Médard des Groseilliers

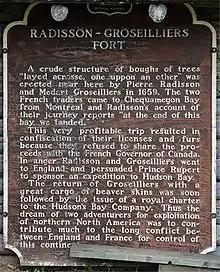
Historic marker in Ashland, Wisconsin

In August 1654, Groseilliers was sent west along with an unknown partner, to journey west to the new Huron lands. The voyage took two years to complete and upon returning in August 1656, they carried in their canoes reports of contact with several First Nations, among them the Sioux, Pottawattomi, Winnebago and Fox peoples and furs worth "14 to 15 thousand livres". Leaving in August 1659, Groseilliers and Radisson traveled west to the far end of Lake Superior and wintered at Lac Courte Oreilles in what is now known as Wisconsin. According to Radisson's account of the voyage, they helped repel an Iroquois attack along the Ottawa River and that the idea for trading furs from Hudson Bay came to them at this time. They returned in the summer of 1660 and upon return to New France, they were fined most of their profits by the colonial government because they had left New France without a license.